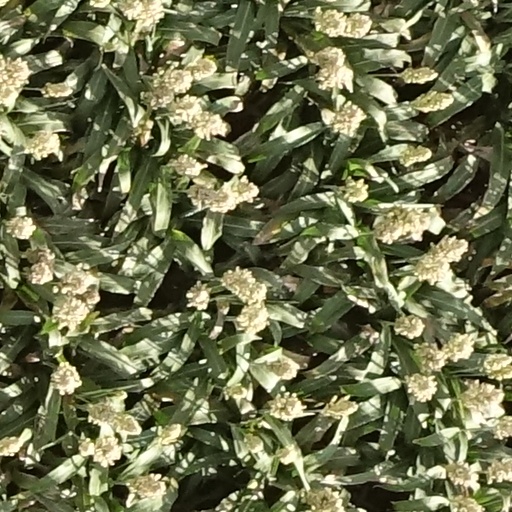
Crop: sorghum